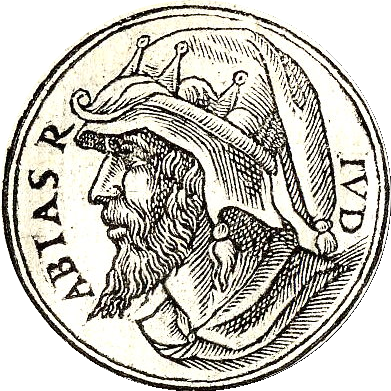
อาบียัม

| name = อาบียัม
| image = Abijam.png
| caption = อาบียัมจากหนังสือ"โปรมป์ตูอาริอูงอีโกนูงอีงซิงนิออรูง"โดยกีโยม รูเย (ค.ศ. 1553)
| succession = กษัตริย์แห่งยูดาห์
| native_lang1 = ชื่อภาษาฮีบรู|พระนามภาษาฮีบรู
| native_lang1_name1 = אבים בן-רחבעם’Aviyam ben Rehav’am
| birth_place = เยรูซาเล็ม
| death_date = 911 ปีก่อนคริสตกาล
| death_place = อาจเป็นที่เยรูซาเล็ม
| burial_place = เยรูซาเล็ม
| predecessor = เรโหโบอัม
| successor = อาสา
| spouse = มเหสี 14 องค์
| issue = พระราชโอรส 22 องค์และพระราชธิดา 16 องค์
| royal house = เชื้อสายของดาวิด|ราชวงศ์ดาวิด
| father = เรโหโบอัม
| mother = มาอาคาห์หรือมีคายาห์ บุตรหญิงของอุรีเอลแห่งกิเบอาห์และหลานสาวของอับซาโลม
ในคัมภีร์ฮีบรู อาบียัม (; ; ; ) เป็นกษัตริย์ลำดับที่ 4 ในเชื้อสายของดาวิด|ราชวงศ์ดาวิดและลำดับที่ 2 ของราชอาณาจักรยูดาห์ พระองค์เป็นพระราชโอรสของเรโหโบอัมและเป็นพระราชนัดดาของซาโลมอน หนังสือพงศาวดารกล่าวถึงพระองค์ด้วยพระนามว่า อาบียาห์ (; ; ; )2 พงศาวดาร 13:1-22
== อ้างอิง ==
== บรรณานุกรม ==
*
*
*
*
*
*
*
*
*
*
== อ่านเพิ่มเติม ==
*
หมวดหมู่:พระมหากษัตริย์ยูดาห์
หมวดหมู่:บุคคลที่เสียชีวิต 911 ปีก่อนคริสตกาล
หมวดหมู่:บุคคลจากหนังสือพงศ์กษัตริย์
หมวดหมู่:บุคคลจากหนังสือพงศาวดาร